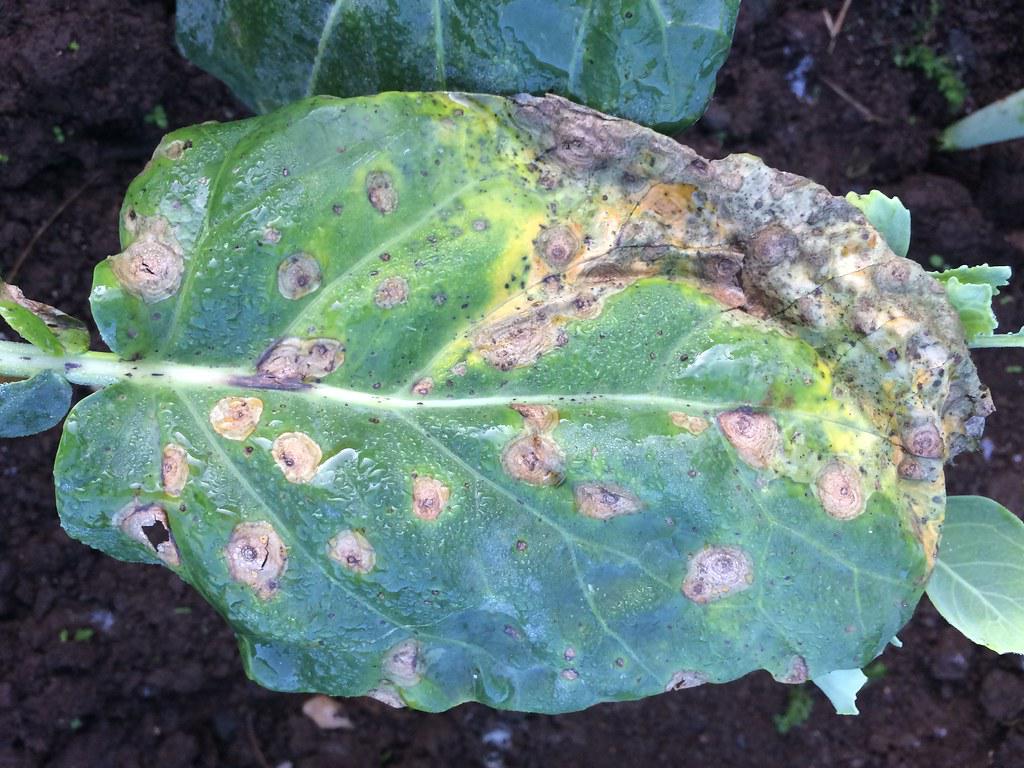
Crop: unknown
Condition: broccoli_broccoli_ring_spot